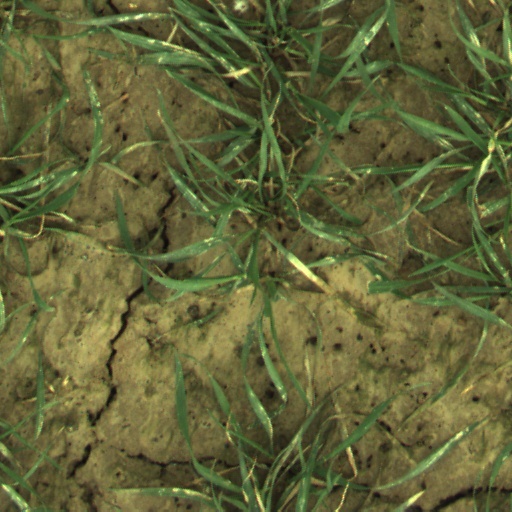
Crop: wheat